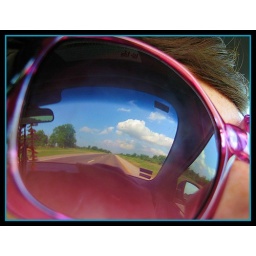
i know these aren't that in focus, but i thought the reflection and bright sky and road were awesome =]